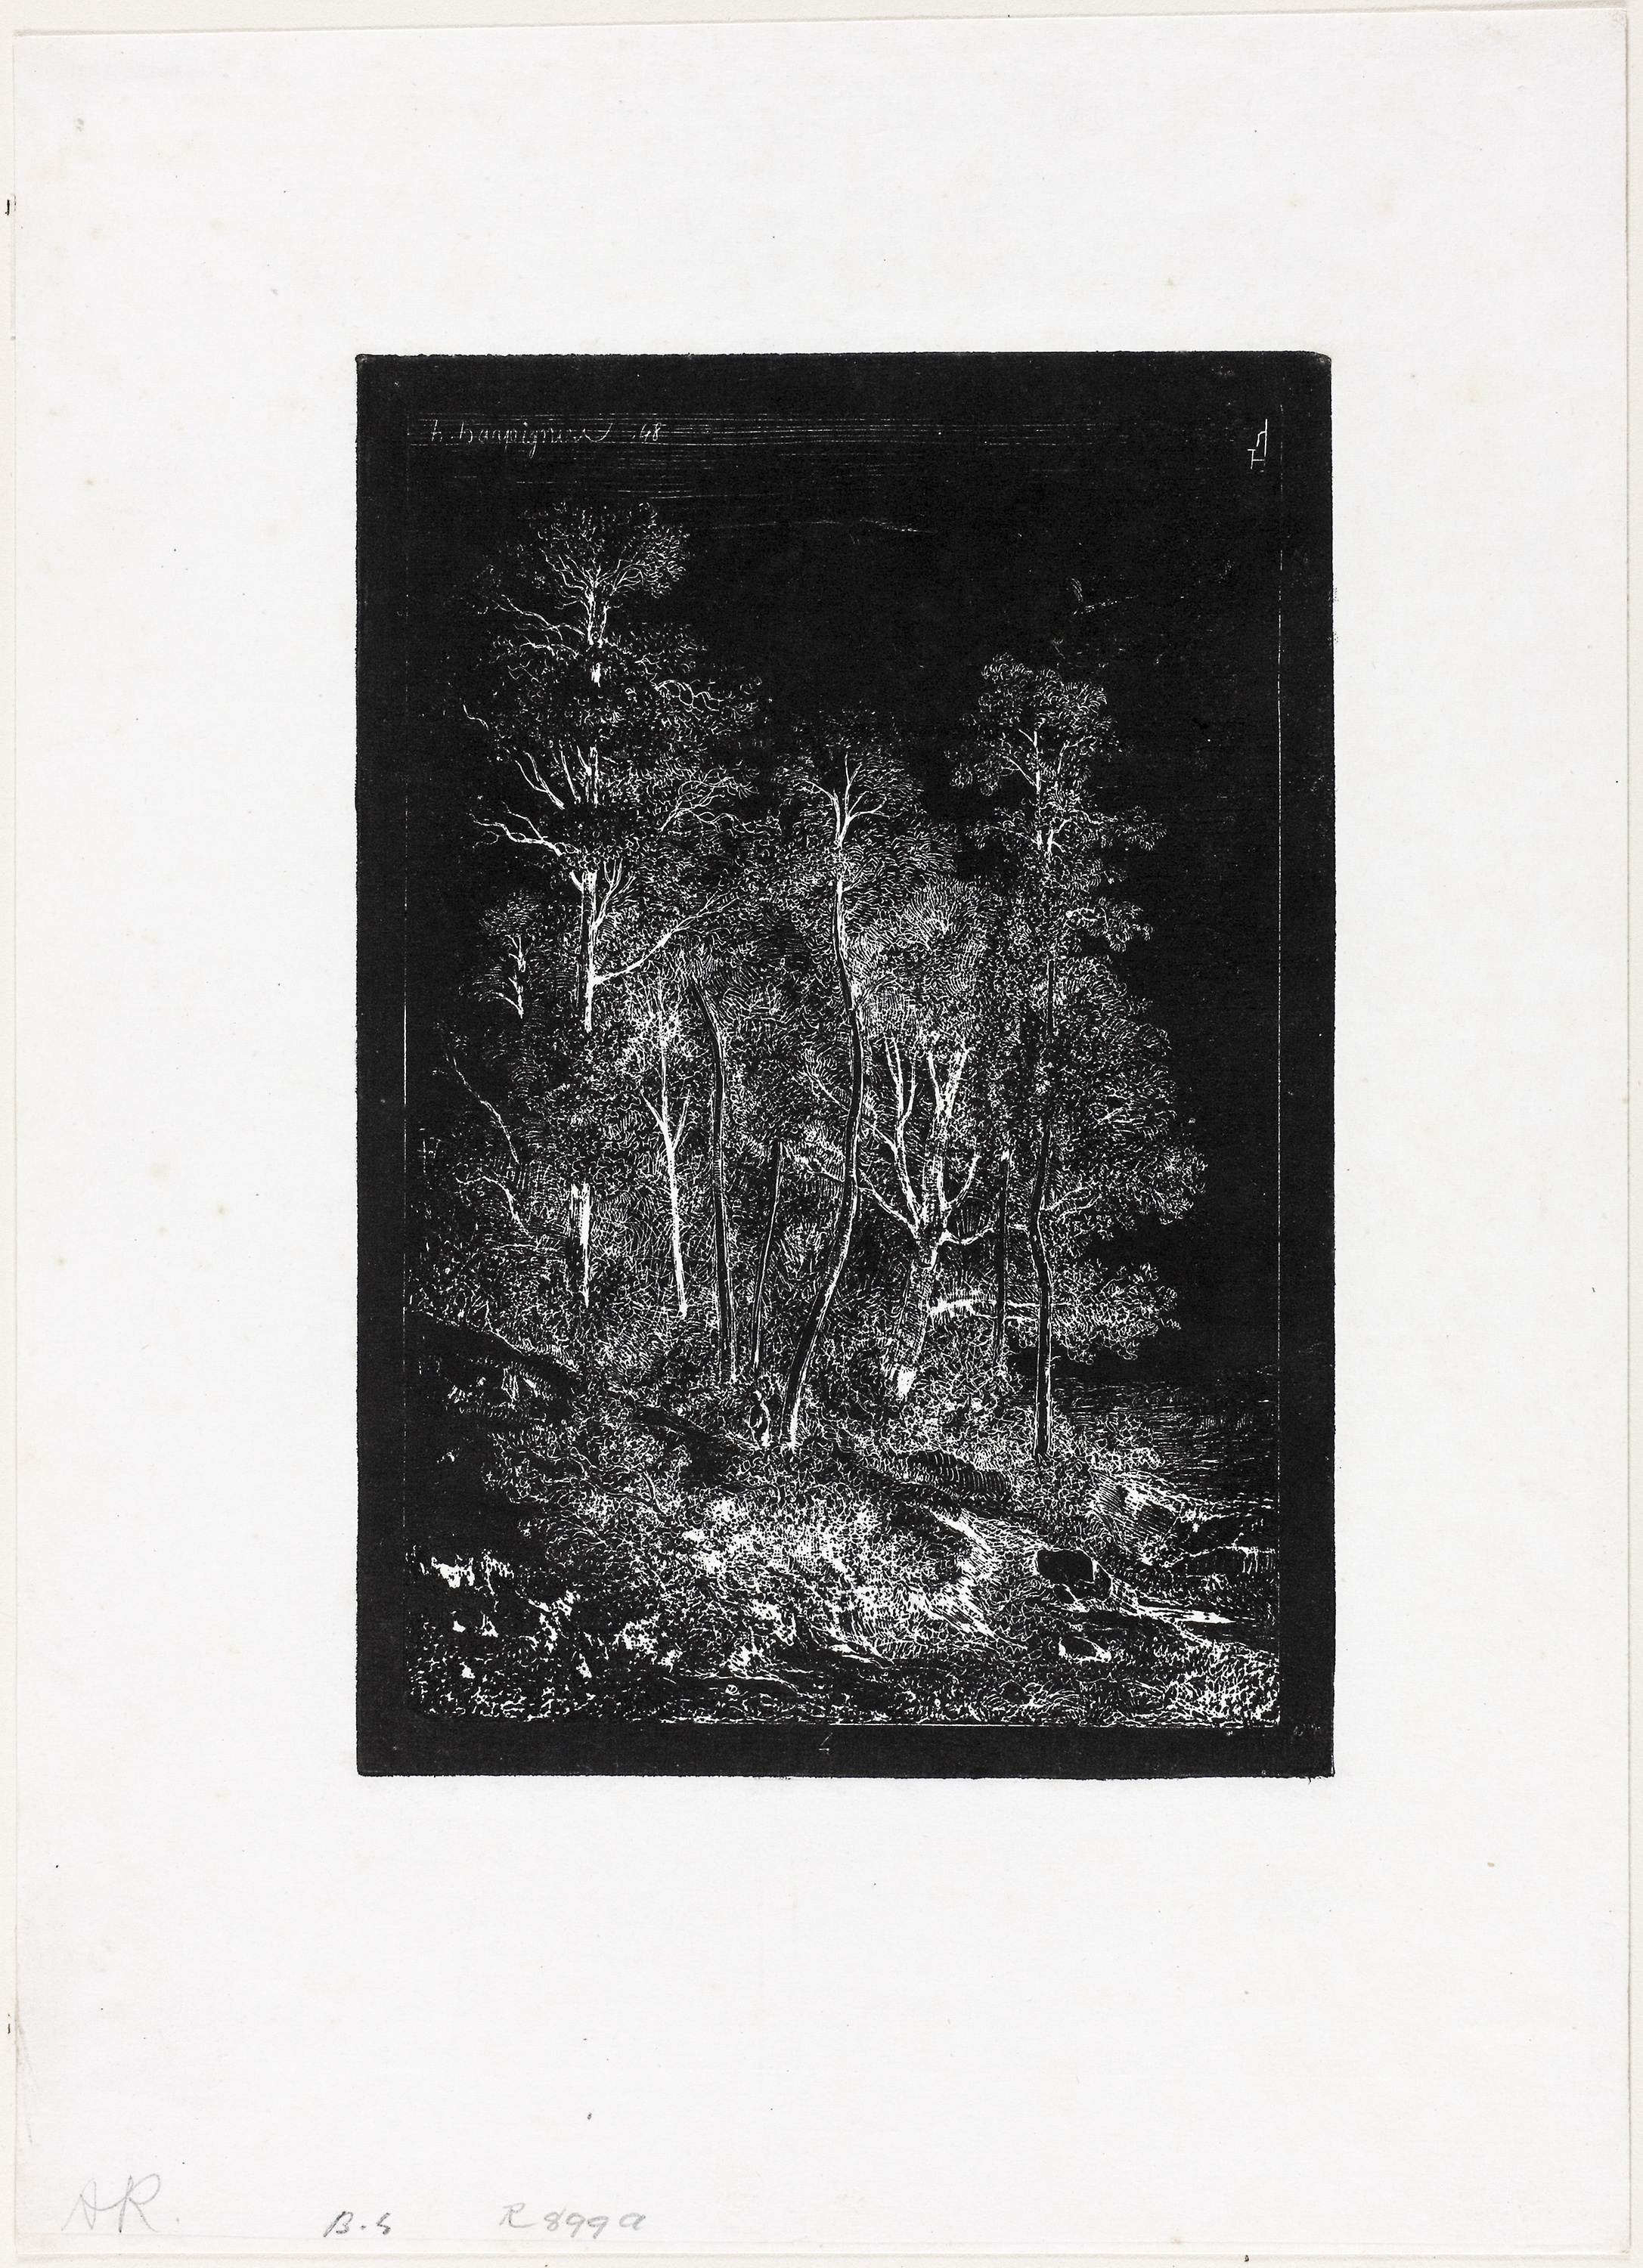
text, black and white, art, font, modern art, monochrome, picture frame, artwork, printmaking, visual arts